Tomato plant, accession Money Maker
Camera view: tilt-top (135 deg); turntable rotation: 240 degrees
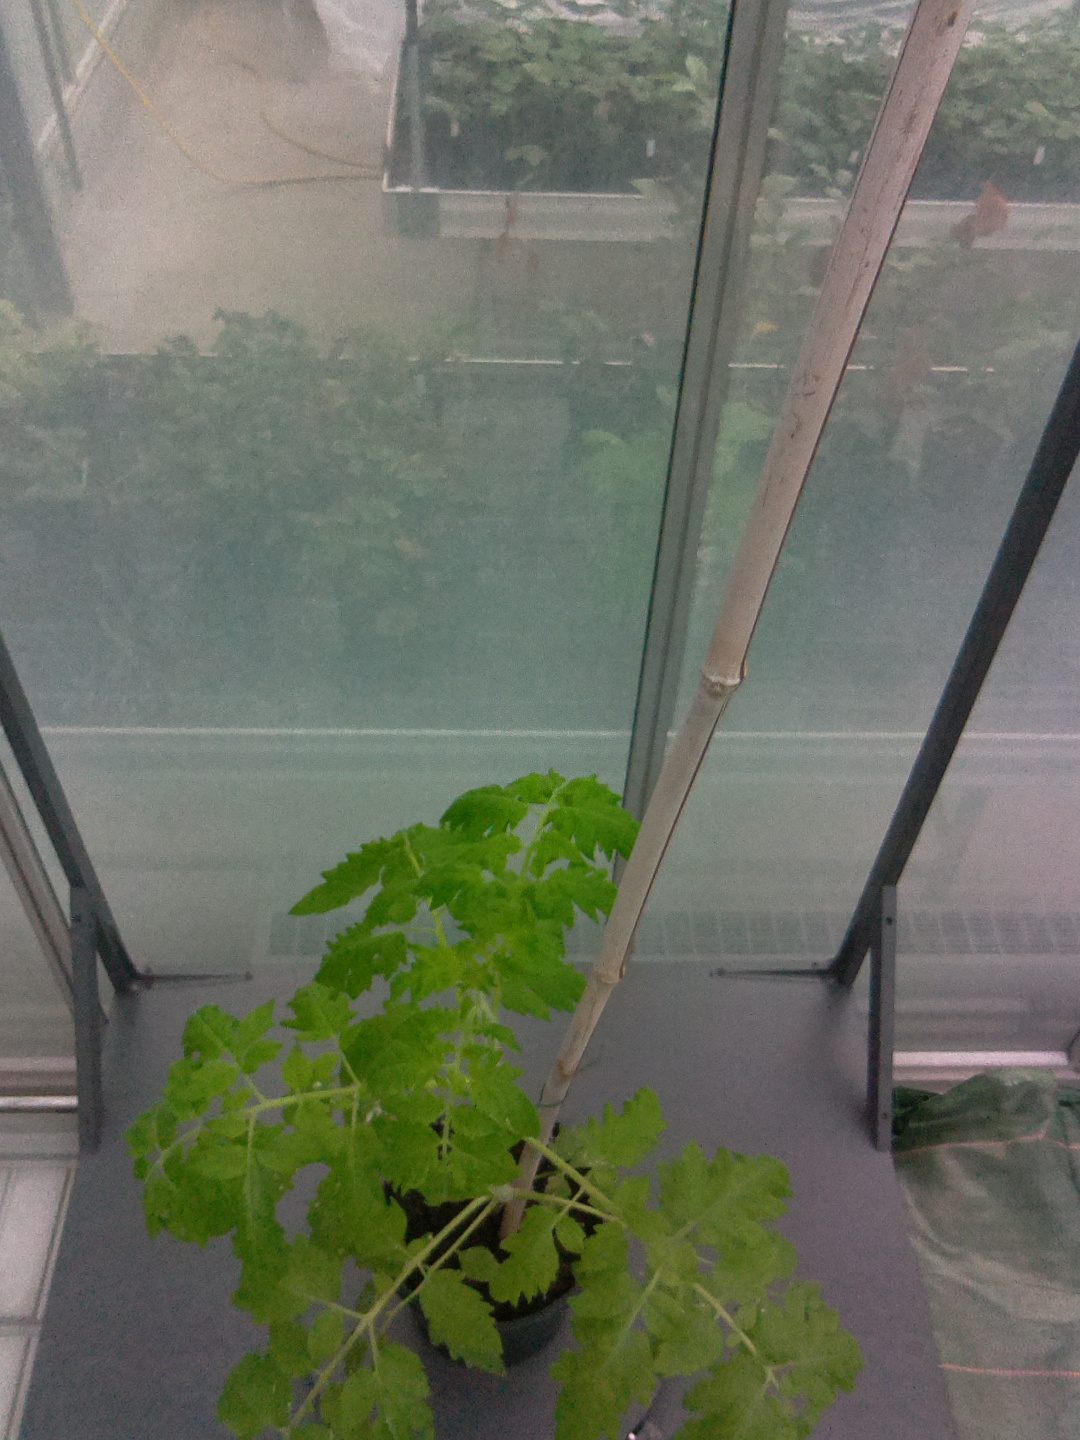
BBCH growth stage 52: 2 inflorescences visible